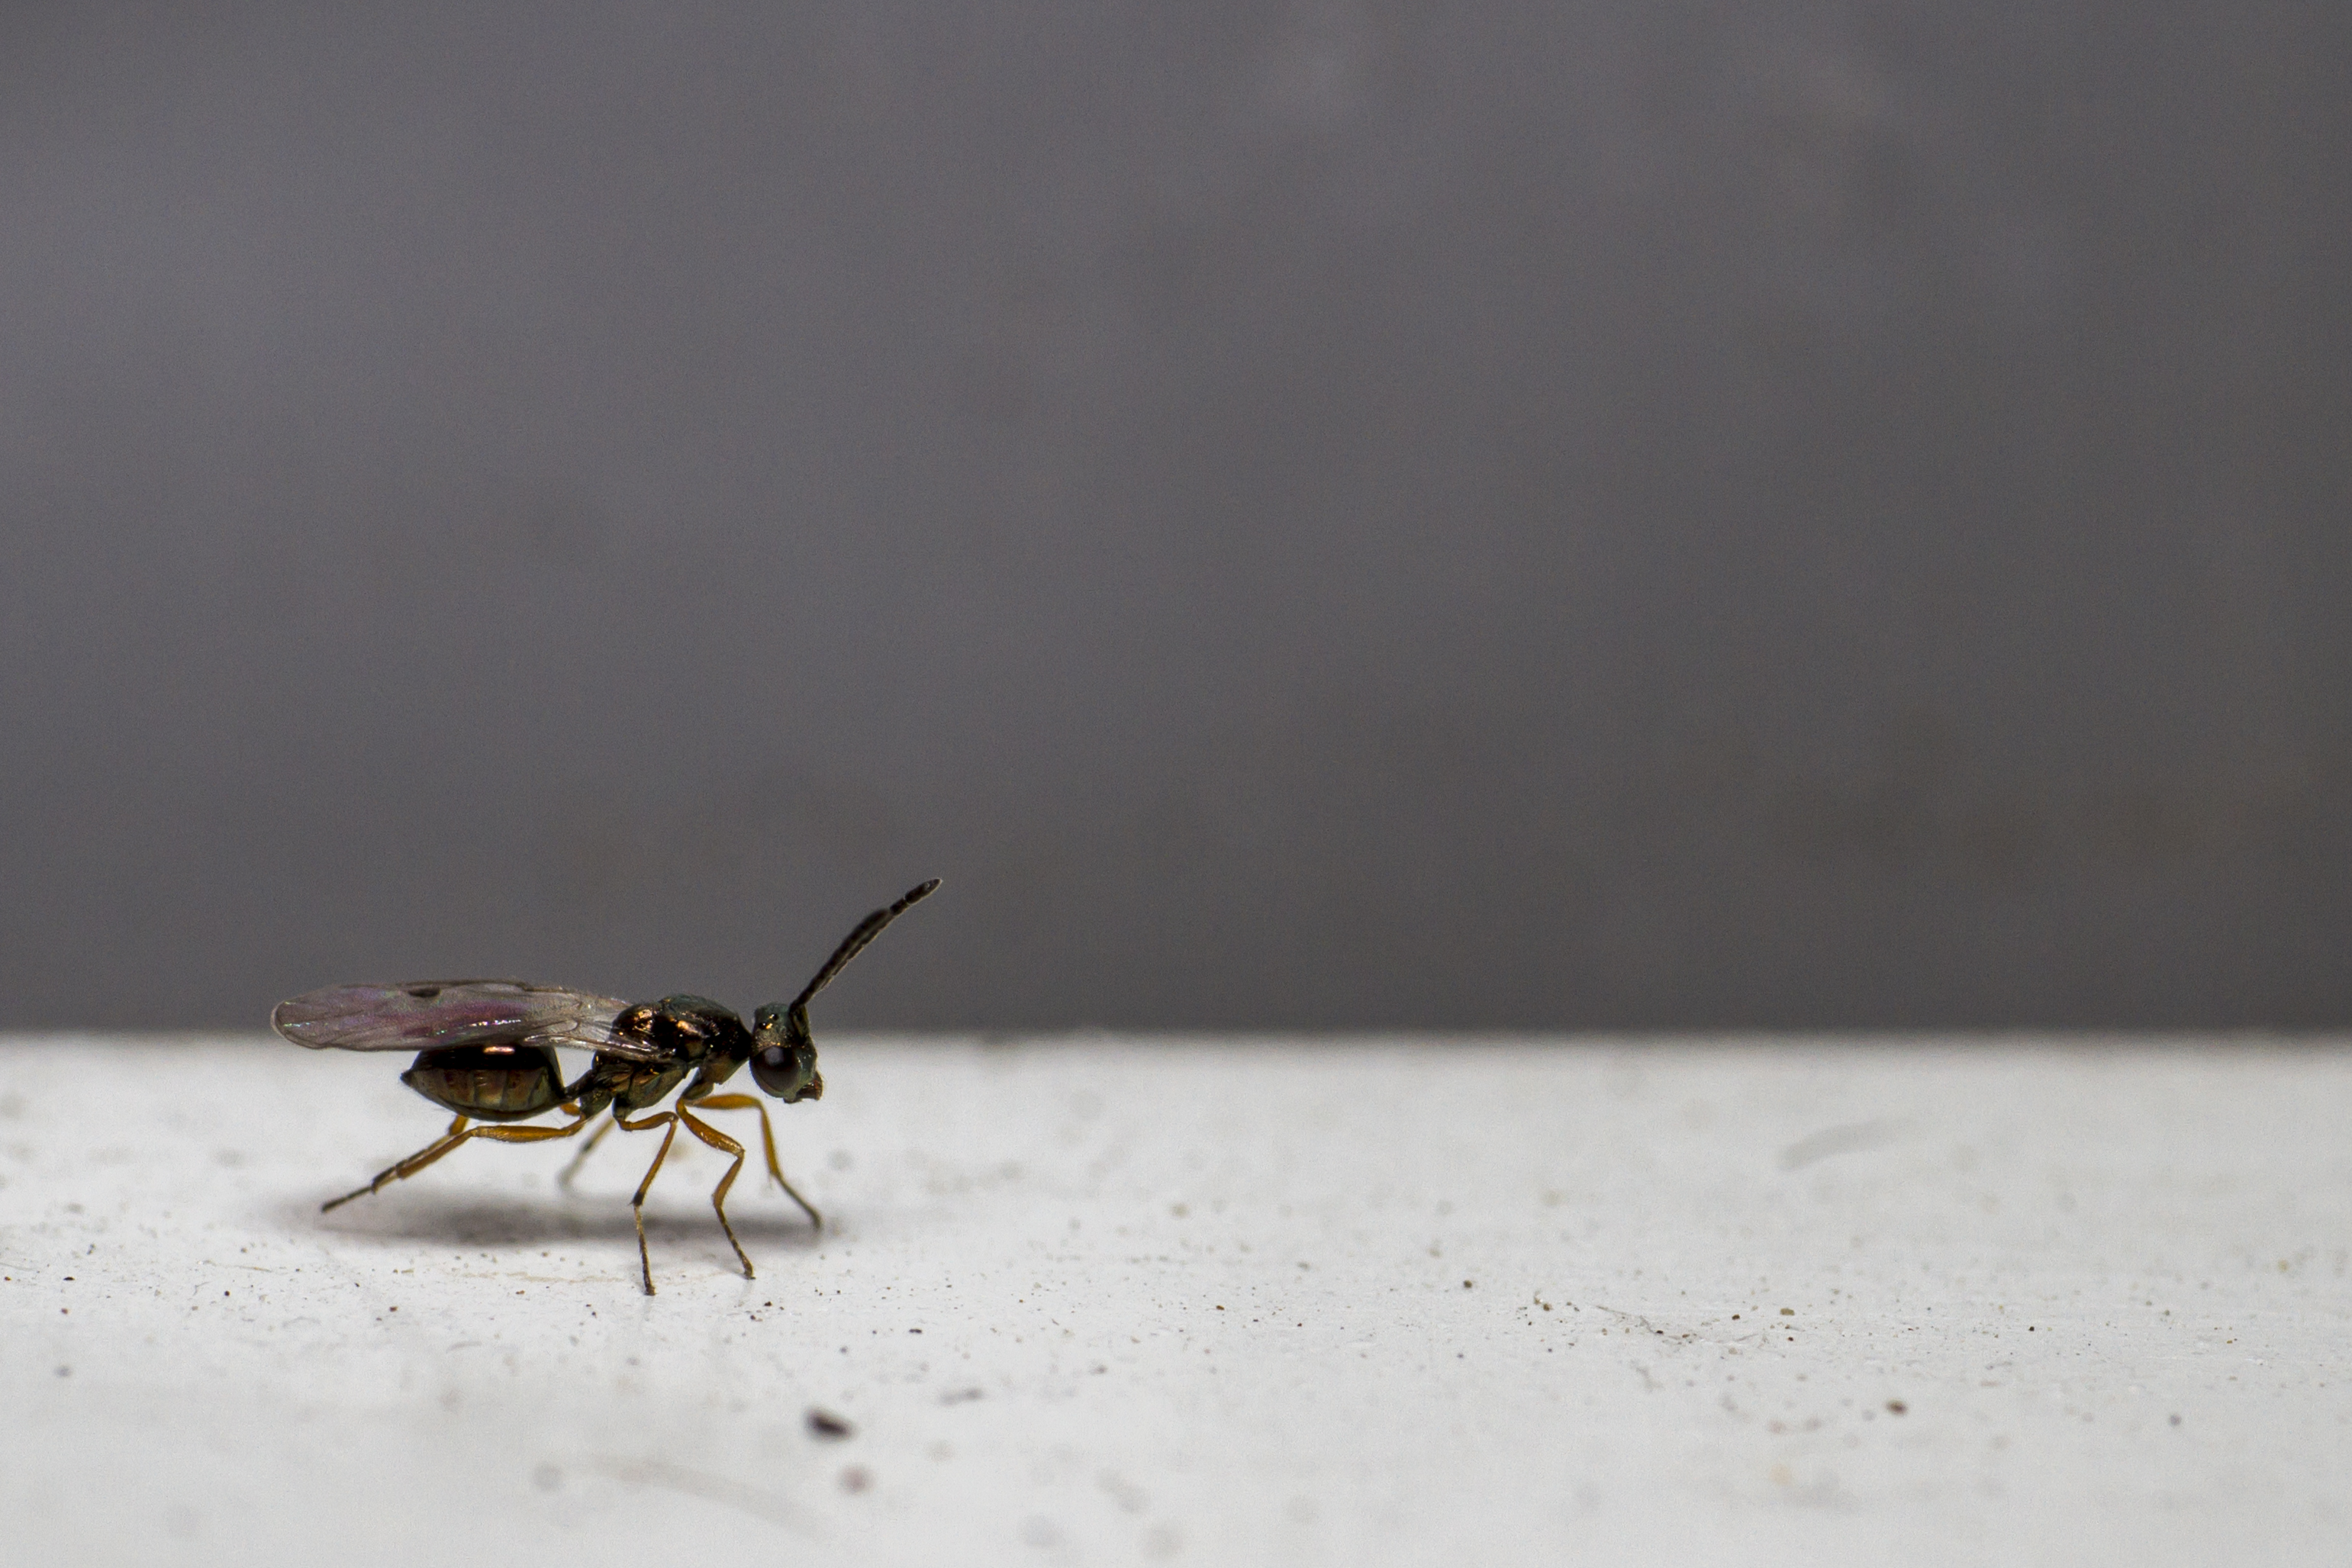
insect, macro, garden, fauna, invertebrate, close up, outdoors, uk, canon7d, pest, hww, nikkvalentine, peterborough, extensiontubes, raynoxdcr250, wingwednesday, gallwasp, pteromalidae, parasiticwasp, macro photography, arthropod